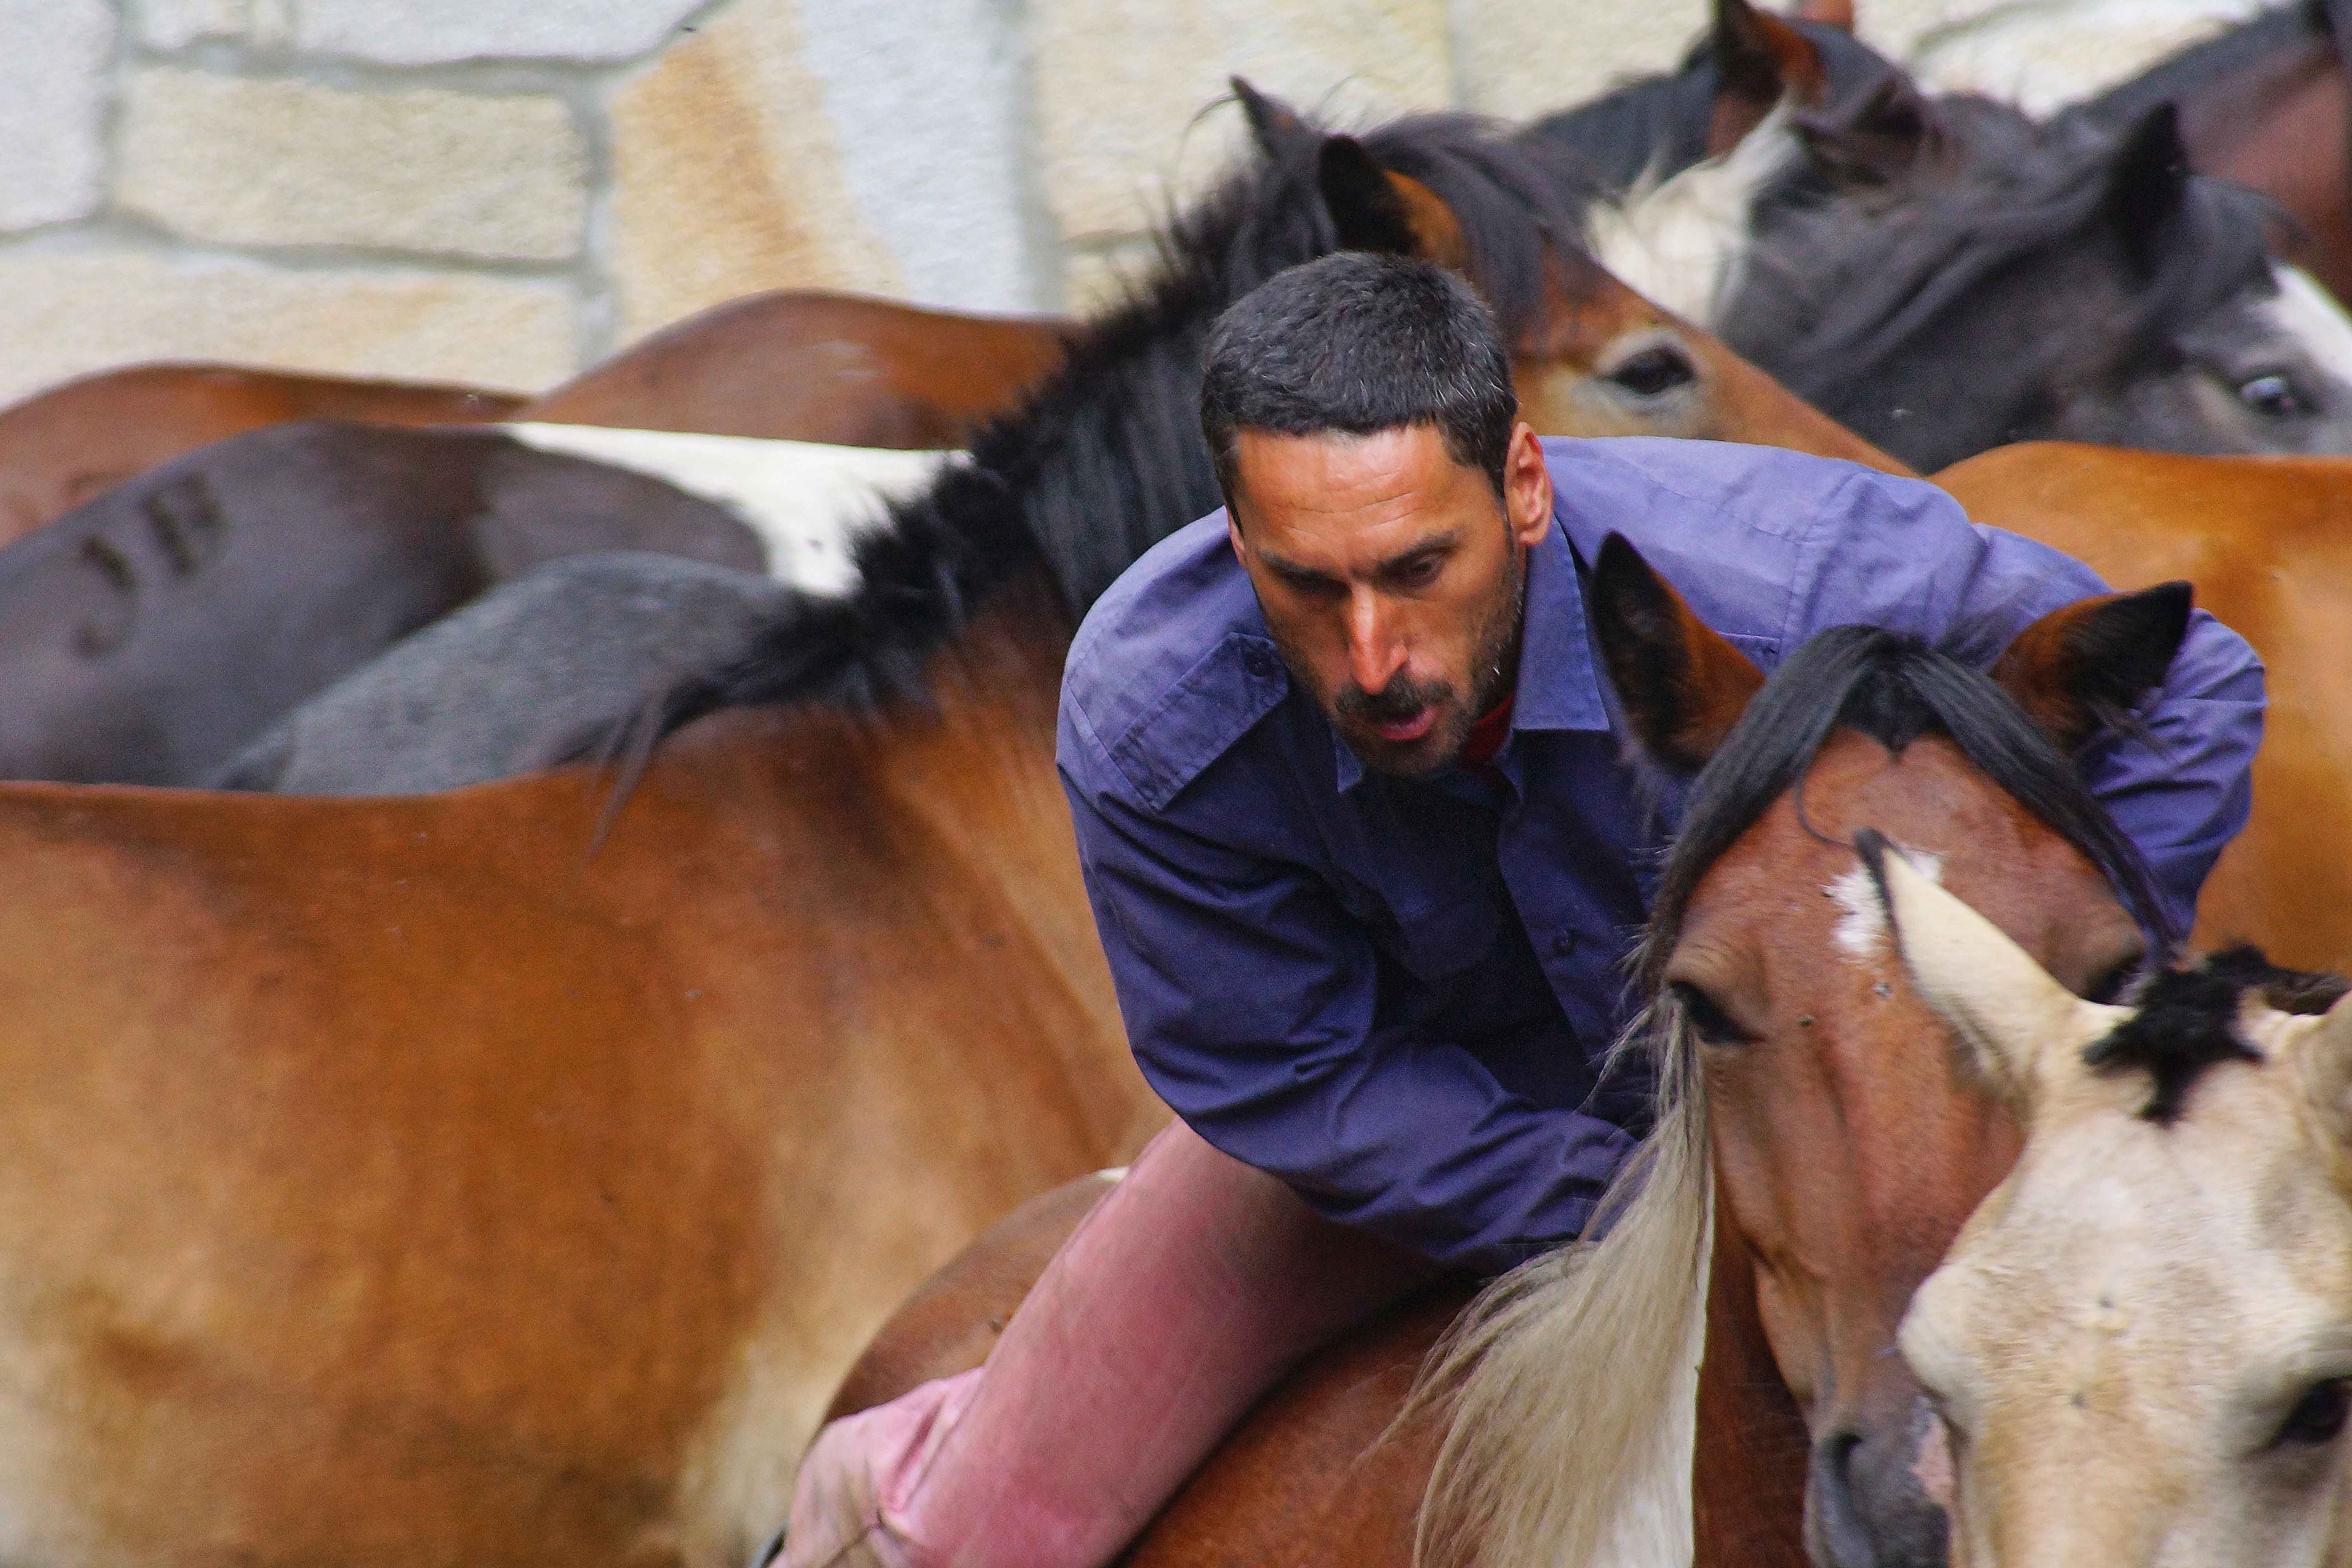
photo, horse, mammal, mane, spain, animals, vertebrate, mare, espaa, galicia, pontevedra, caballos, romera, a77, foal, g, ggl1, gaby1, xovesphoto, animales, varios, some, gabrielcorua, xelodegalicia, sonya77v, cotobade, sonyslta77v, tamrom55200, rapadasbestas, cuspedrios, colt, pack animal, horse like mammal, mustang horse, horse grooming